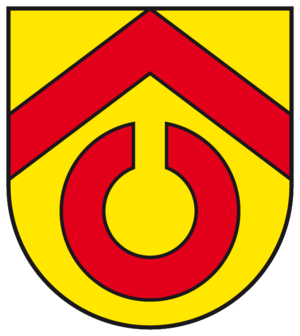
Bokensdorf est une municipalité allemande du land de Basse-Saxe et l'arrondissement de Gifhorn. En 2014, elle comptait 1 164 hab.